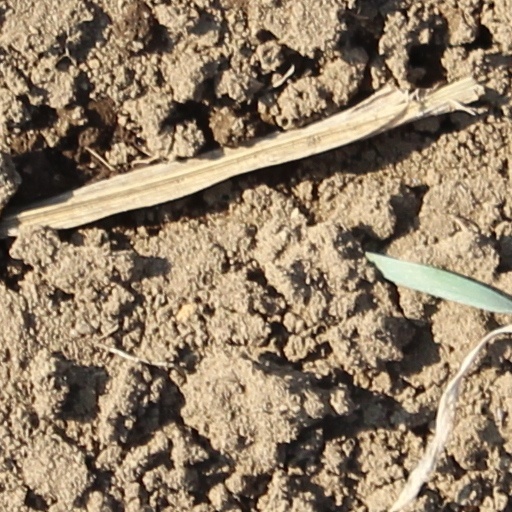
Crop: wheat